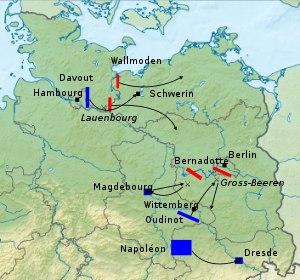
Le siège de Hambourg se déroule de décembre 1813 à mai 1814, à la fin des guerres de la Sixième Coalition. La garnison française de Hambourg, commandée par le maréchal Davout, y résiste victorieusement pendant près six mois aux troupes coalisées de la Prusse, de la Russie et de la Suède.
La campagne d'Allemagne, dont la campagne de Saxe est la partie centrale, est la suite de la campagne de Russie de 1812 et précède la campagne de France de 1814. Elle se déroule au cours de l'année 1813 et constitue le véritable tournant de la guerre liée à la Sixième Coalition. Les États allemands soumis par Napoléon, devant ses premières défaites, se retournent contre lui l'un après l'autre et se joignent à la Sixième Coalition autour de la Russie. Après la bataille de Leipzig, du 16 au 19 octobre, l'armée française vaincue doit se replier vers la France.